Jyrki Pellinen

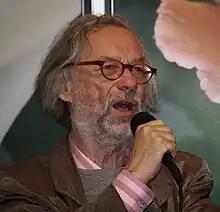
Jyrki Pellinen

Jyrki Pellinen (born May 16, 1940, in Helsinki) is a Finnish writer, poet and visual artist. He has published over 50 fiction books, and was the 1988 recipient of the Eino Leino Prize.